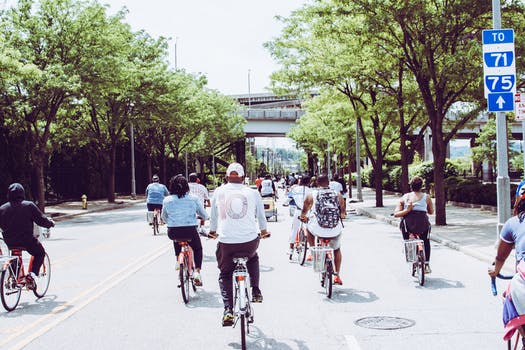
Label: No Watermark